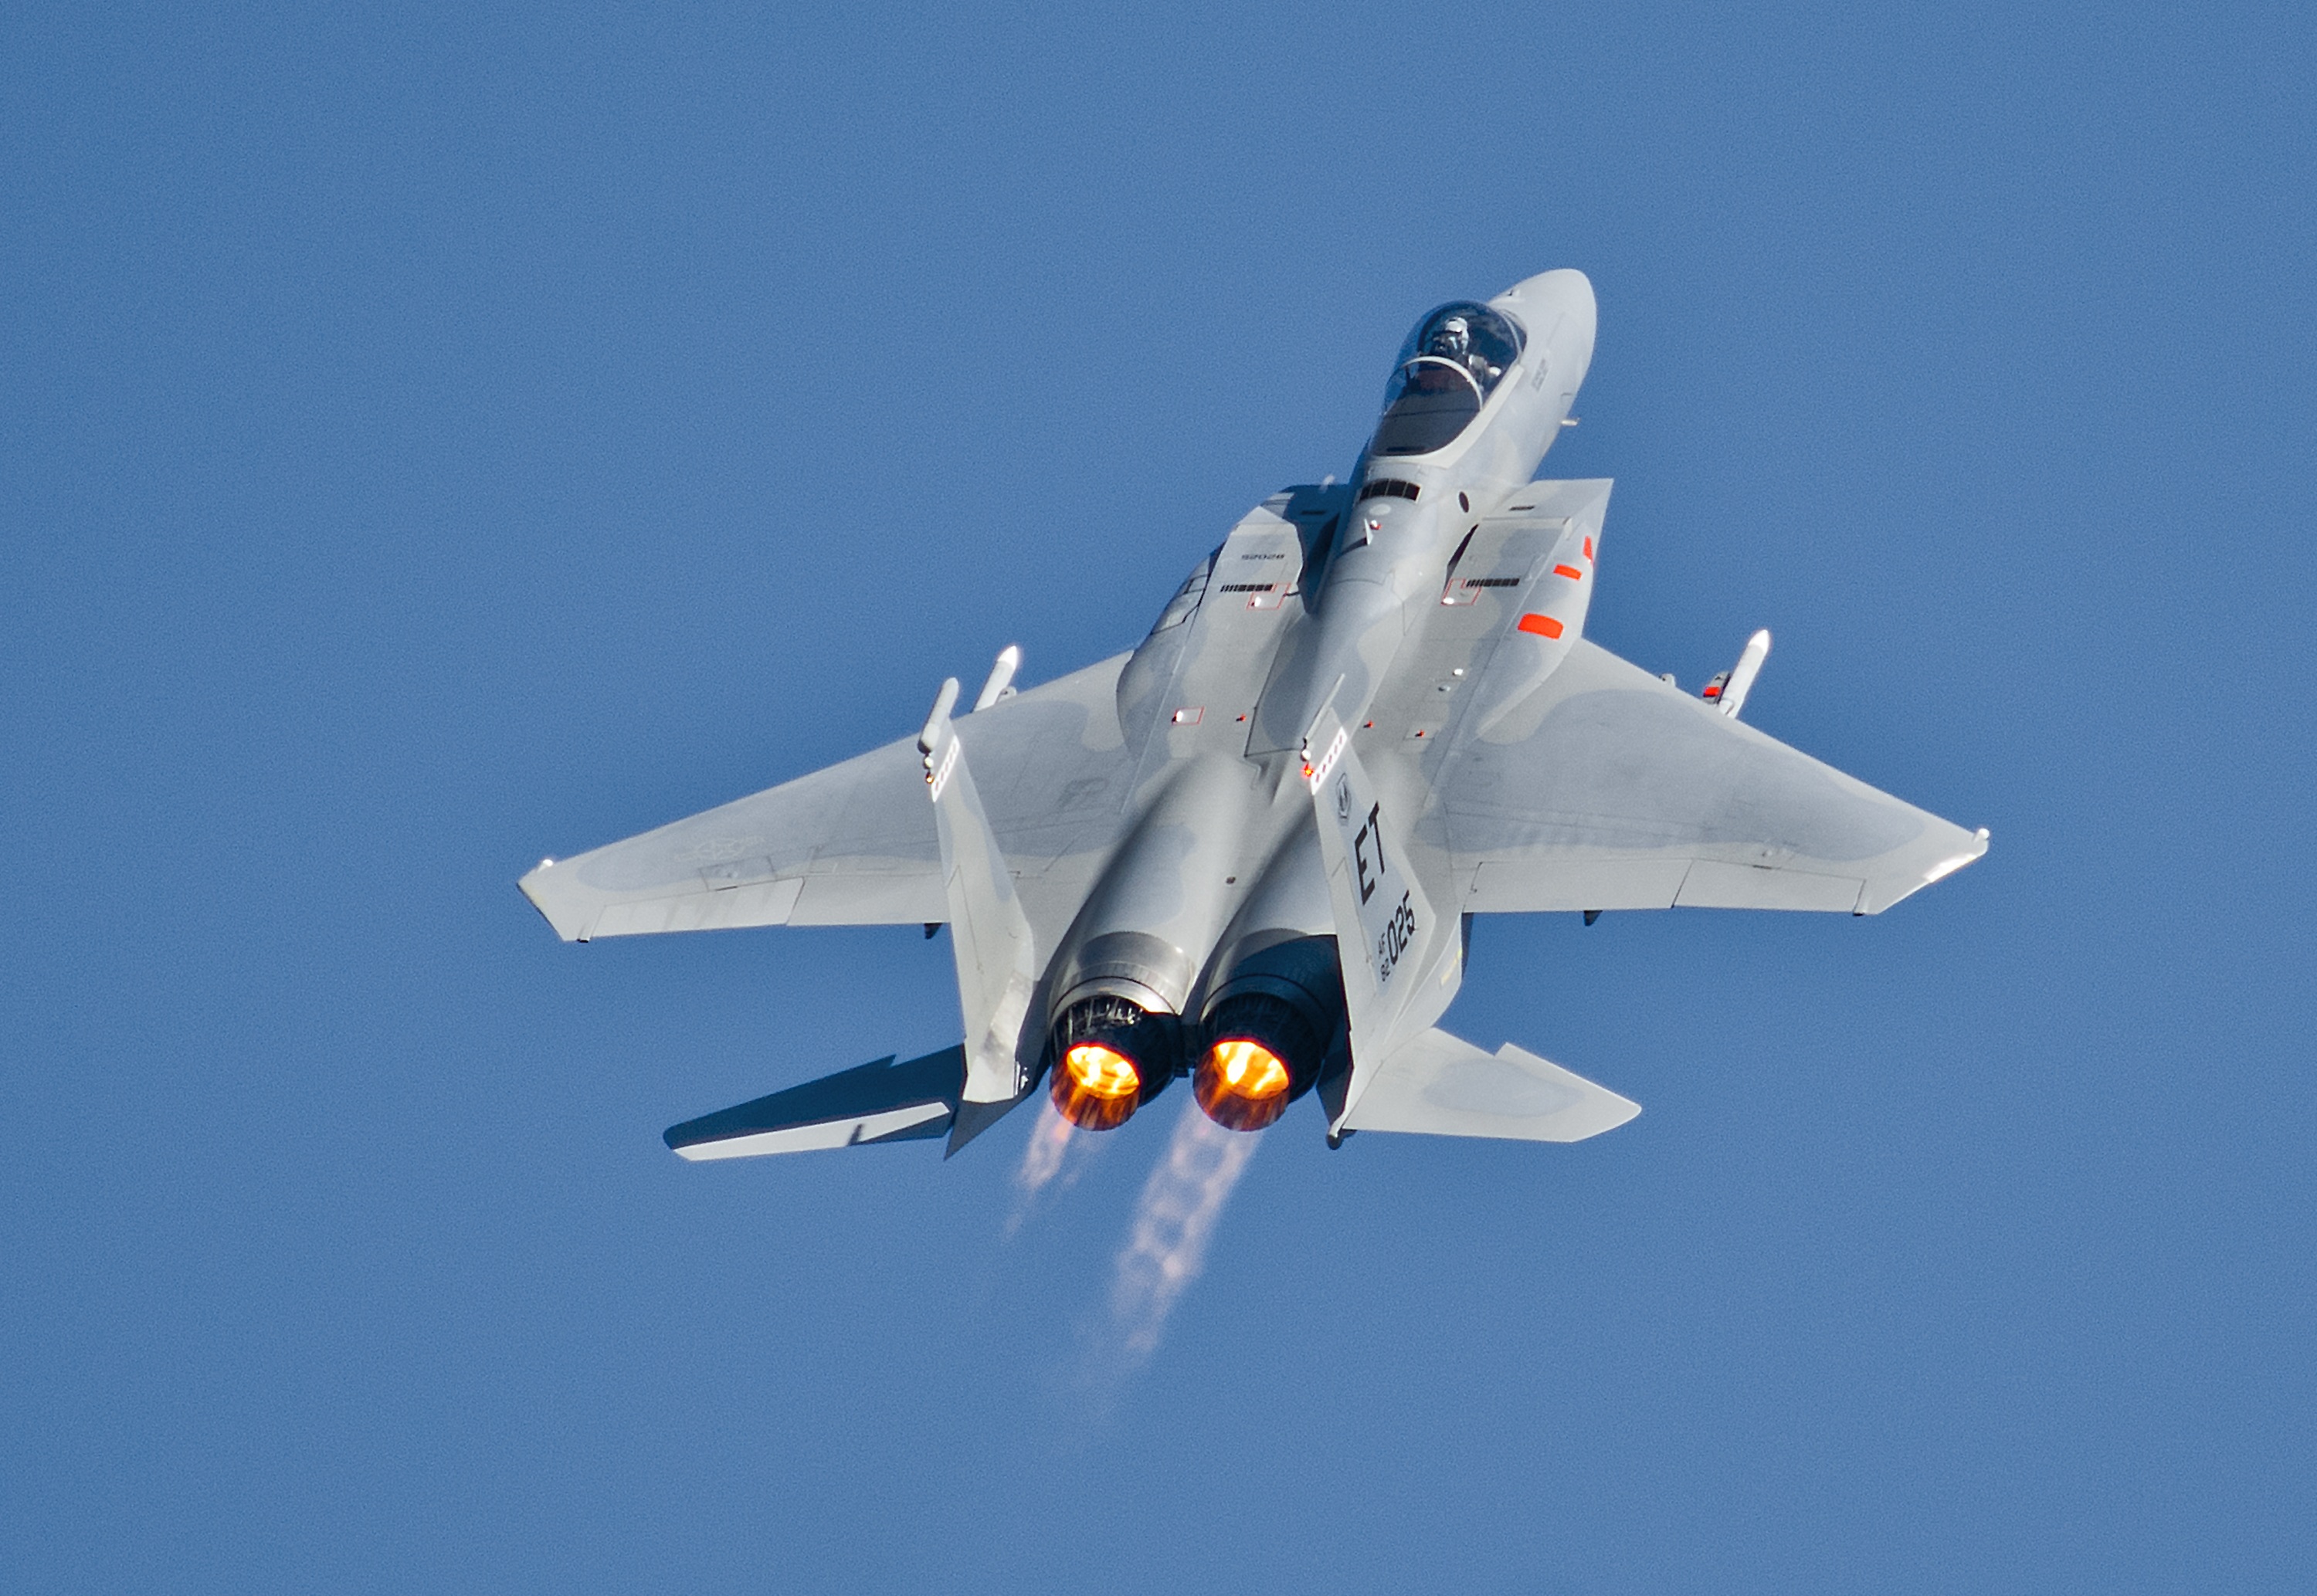
wing, flying, airplane, plane, aircraft, military, jet, vehicle, aviation, flight, eagle, close, fighter, air force, jet aircraft, fighter aircraft, military aircraft, f 15, atmosphere of earth, sukhoi su 35bm, mcdonnell douglas f 15 eagle, sukhoi su 27, mikoyan mig 29